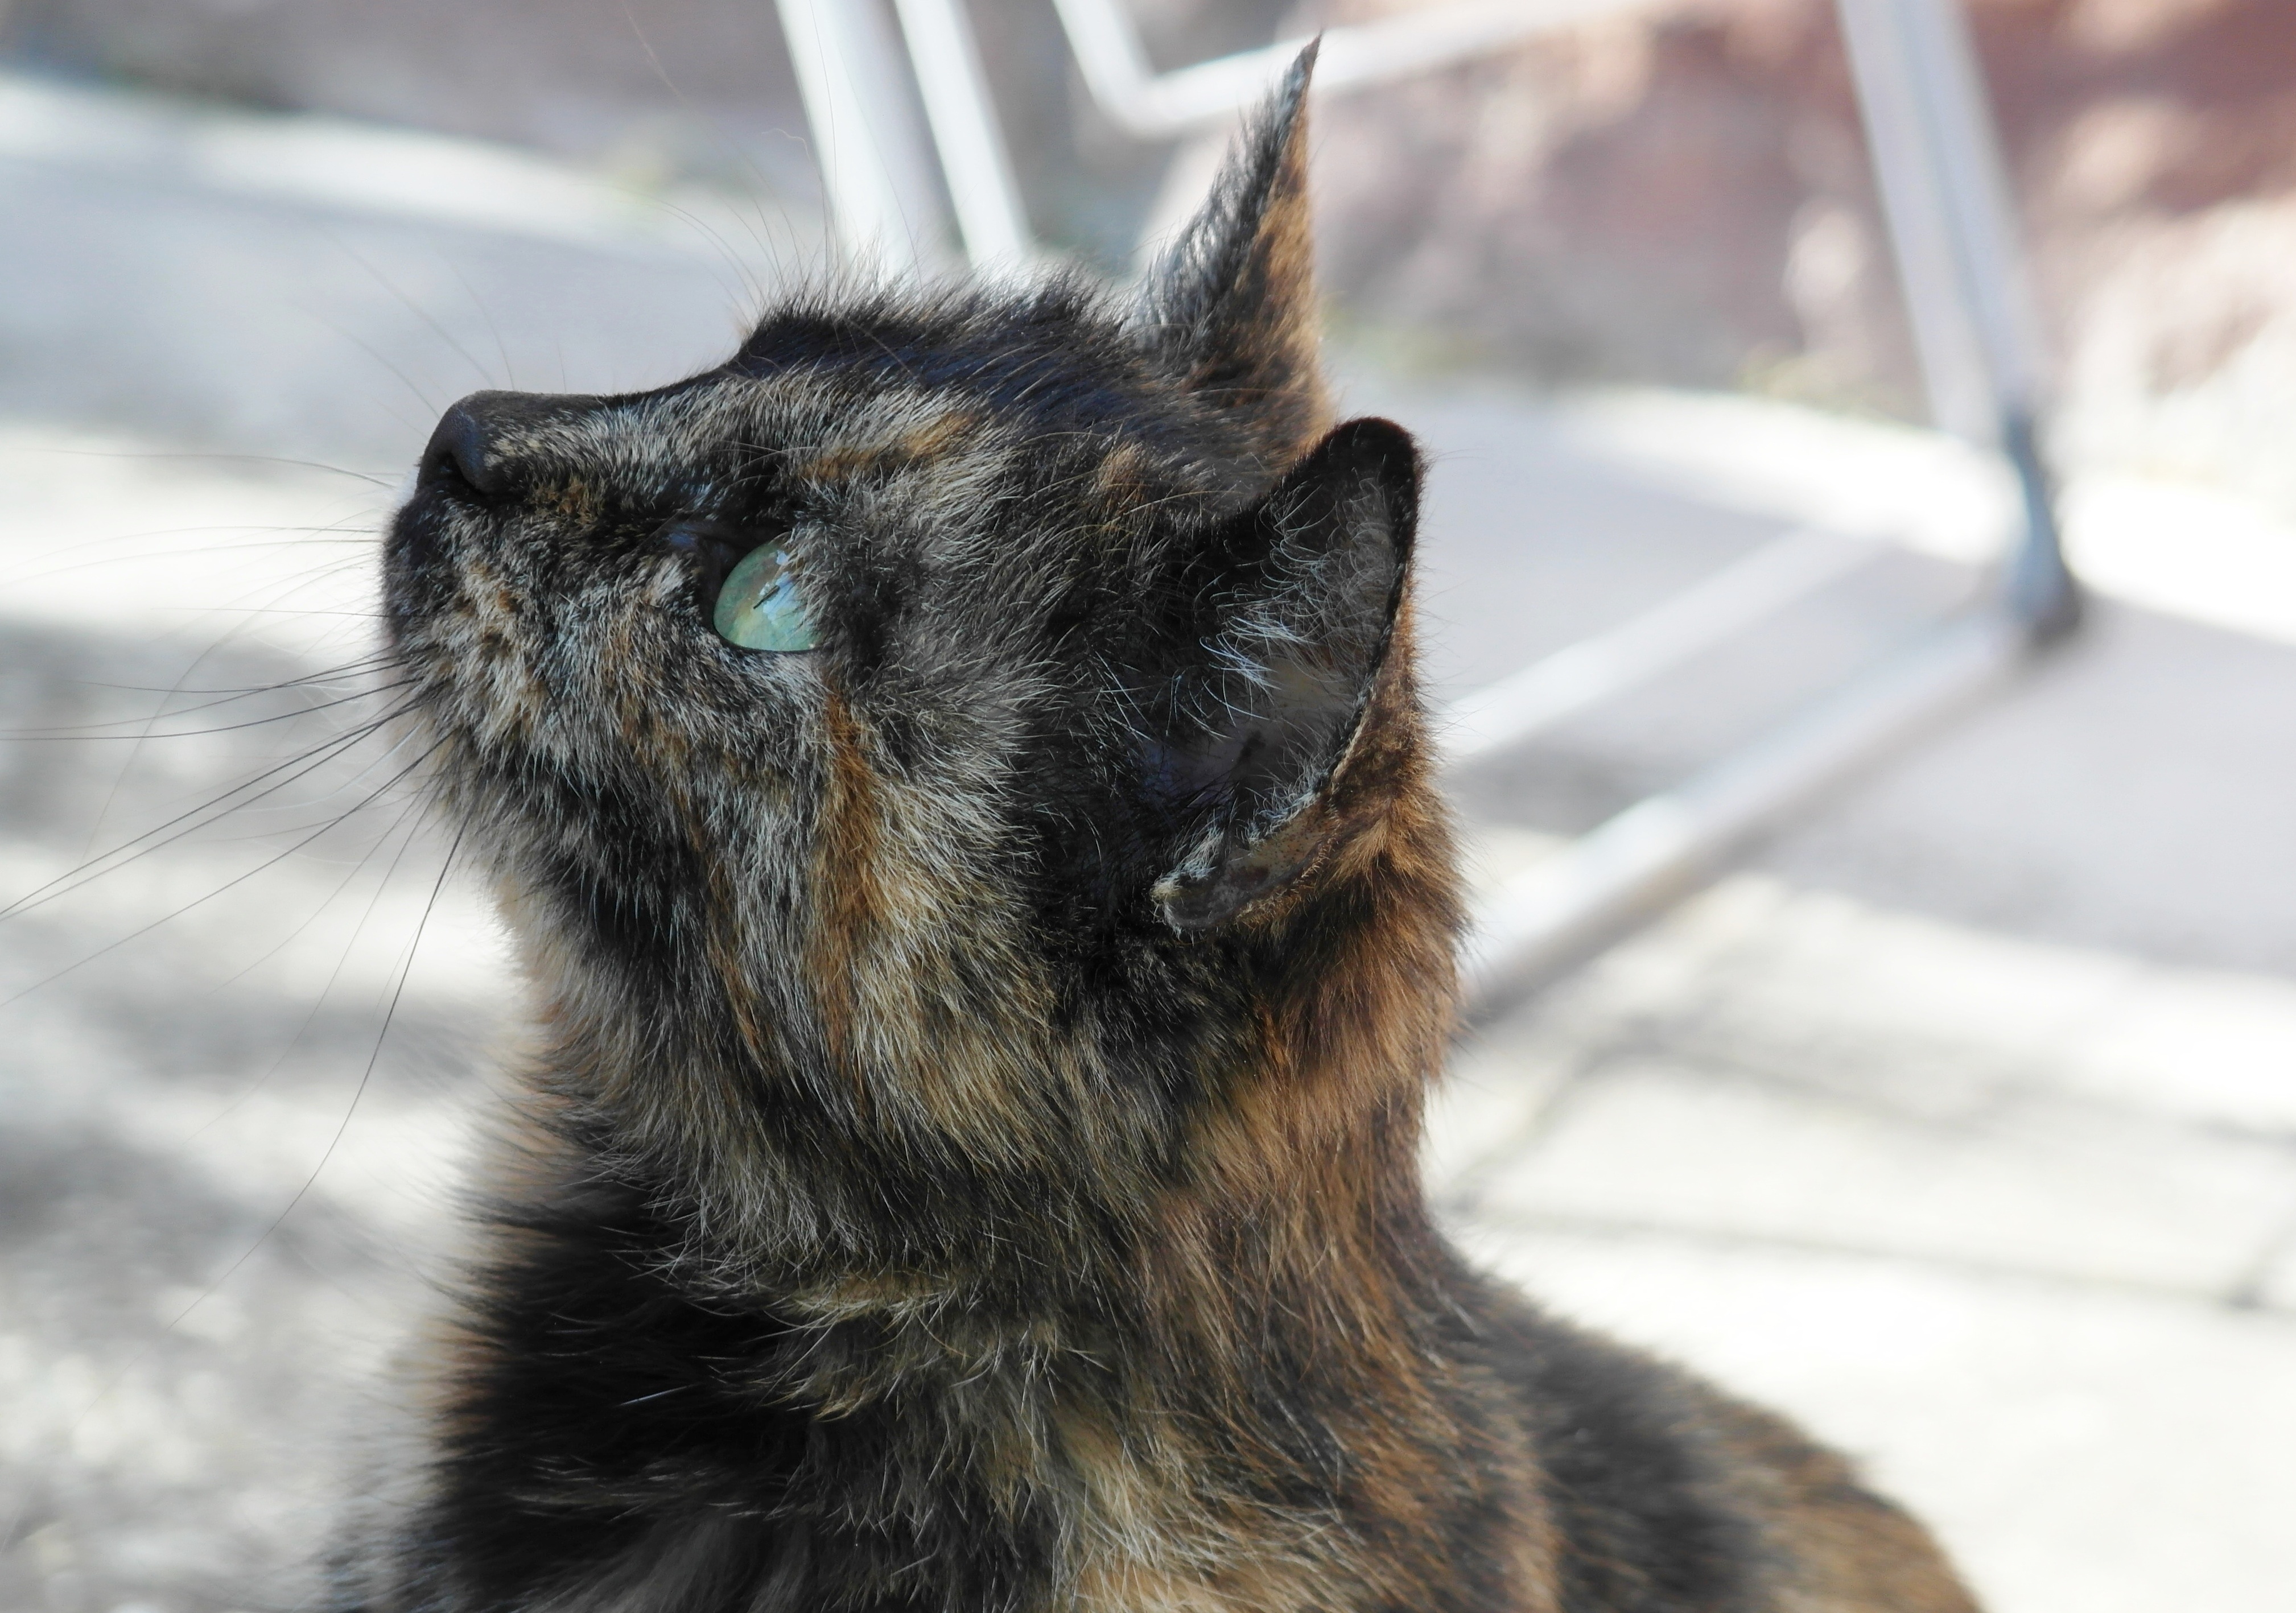
puppy, dog, animal, cute, pet, fur, portrait, cat, mammal, close, face, eyes, whiskers, head, vertebrate, short hair, animal world, domestic cat, terrier, dear, animal portrait, cairn terrier, animal shelter, australian cattle dog, dog like mammal, dog breed group, german shepherd dog